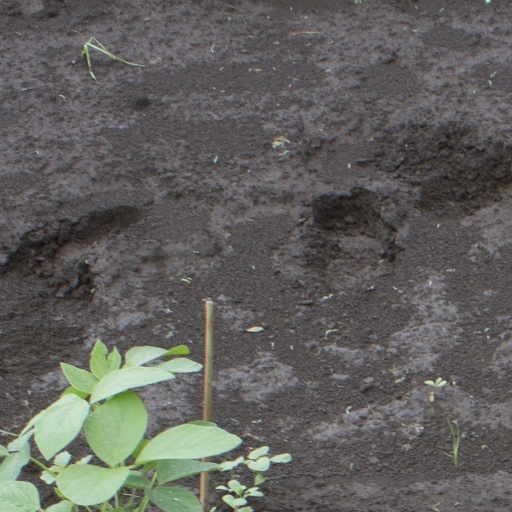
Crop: soybean